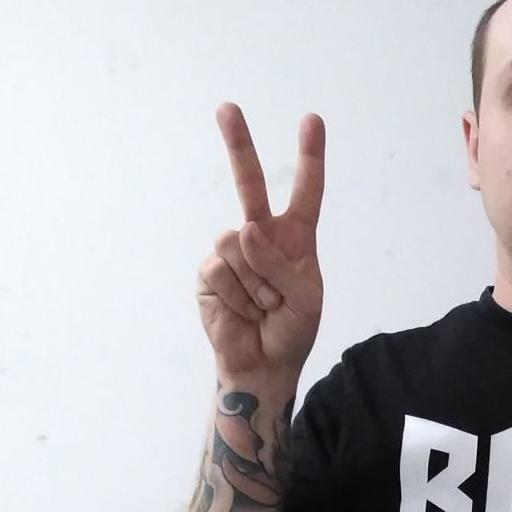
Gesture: peace